Top Model (French TV series)

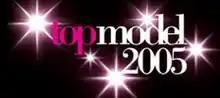
2005 logo

Top Model was a French reality television series based on "America's Next Top Model".